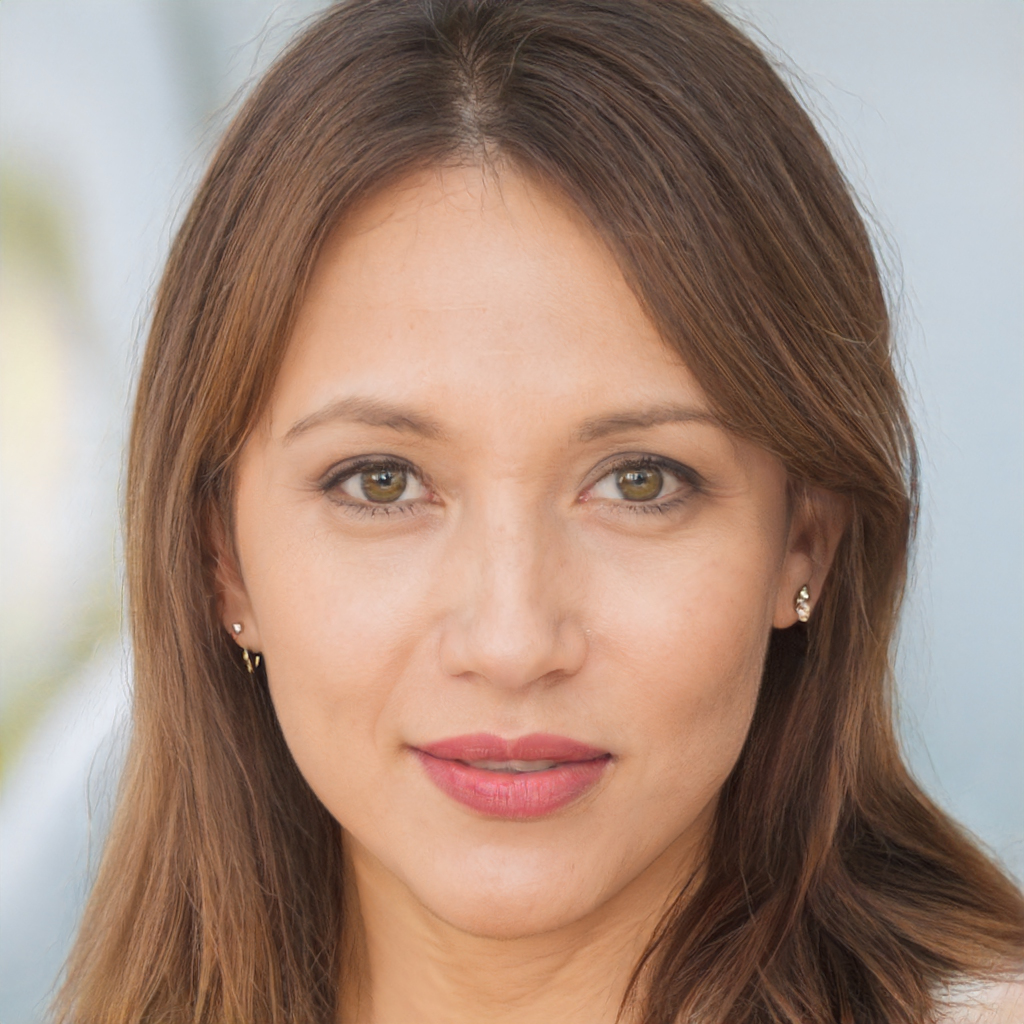
Gender: Female